Heroic Age (TV series)

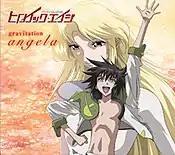
Cover of ""gravitation""

The opening theme of "Heroic Age", ""Gravitation"", was performed by Angela. An opening theme single, performed by Angela and containing six tracks, was released on May 9, 2007.